Edward Huebsch

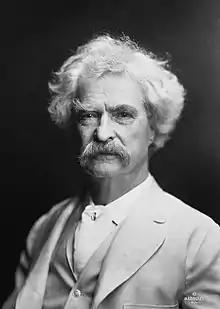
Huebsch adapted books to film, including a story by Mark Twain (here, in 1907)

Huebsch became a screenwriter, whose career took off in the late 1940s. He often adapted books to film, as in "Best Man Wins", adapted from a story by Mark Twain. Blacklist scholars Ceplair and Englund grouped Huebsch among those screenwriters who considered movies a "high art."